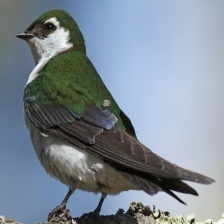
Species: VIOLET GREEN SWALLOW
Scientific name: TACHYCINETA THALASSINA